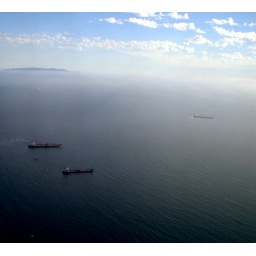
Three ships hanging out in the Pacific off the coast of L.A.